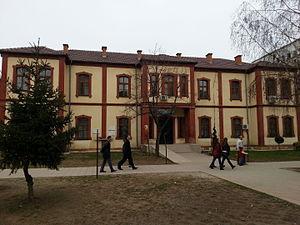
Uroševac est une ville et une commune du Kosovo. Elles font partie du district de Ferizaj/Uroševac. En 1991, la commune/municipalité comptait 65 033 habitants, dont une majorité d'Albanais. En 2009, la population de la commune/municipalité était estimée par l'OSCE à 170 000 habitants. Selon le recensement kosovar de 2011, la commune compte 108 690 habitants.